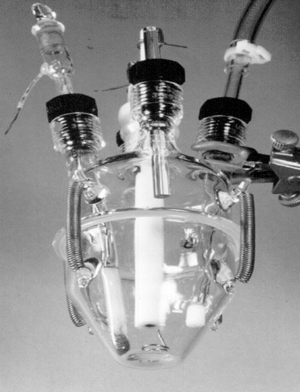
La chronoampérométrie est une technique électrochimique dans laquelle le potentiel de l'électrode de travail est échelonné et le courant résultant des processus faradiques se produisant à l'électrode est surveillé en fonction du temps. La relation fonctionnelle entre le courant et le temps est mesurée après l'application d'un saut de potentiel simple ou double à l'électrode de travail du système électrochimique. Des informations limitées sur l'identité des espèces électrolysées peuvent être obtenues à partir du rapport entre le courant de réduction de point et celui d'oxydation de pointe. Cependant, comme avec toutes les techniques pulsées, la chronoampérométrie génère des courants de charge élevés, qui décroissent exponentiellement avec le temps comme n'importe quel circuit RC. Le courant faradique - qui est dû à des événements de transfert d'électrons et est le plus souvent la composante actuelle d'intérêt - se désintègre comme décrit dans l'équation de Cottrell. Dans la plupart des cellules électrochimiques, cette désintégration est beaucoup plus lente que les cellules de désintégration de charge sans électrolyte de support sont des exceptions notables.